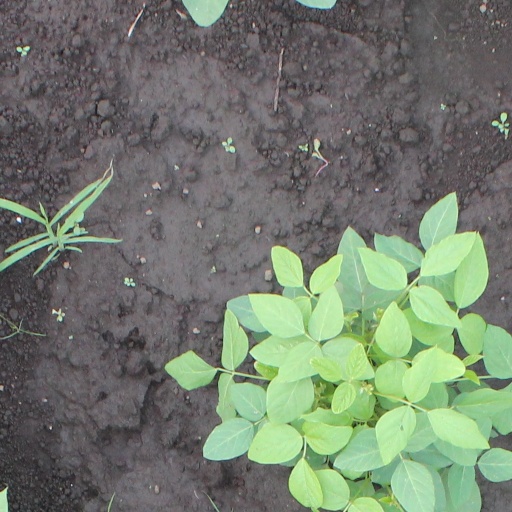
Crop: soybean